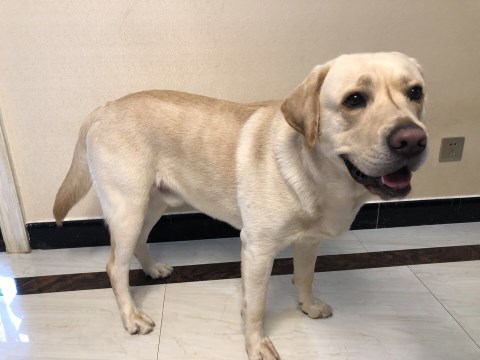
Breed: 3580-n000122-Labrador_retriever